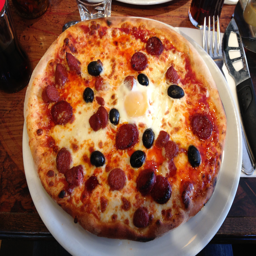
well - deserved oriental pizza after the race